Peter Fischli & David Weiss

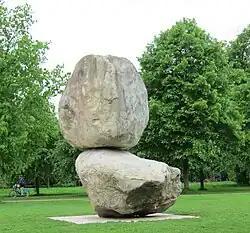
A rock on top of another rock in Kensington Gardens outside the Serpentine Gallery

This was a pair of installations – one on the Valdresflye plateau in Norway and the other at the Serpentine Gallery in London in 2013.